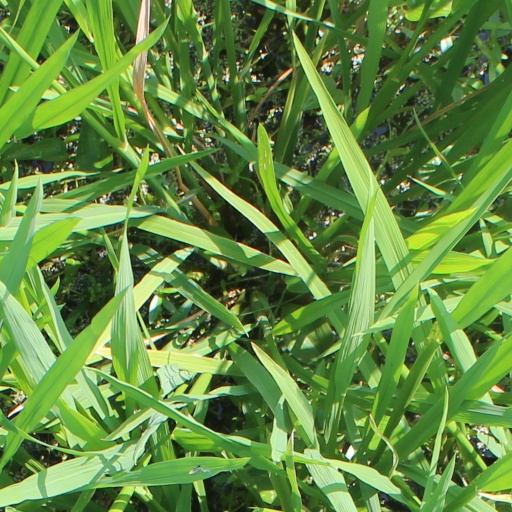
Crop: rice